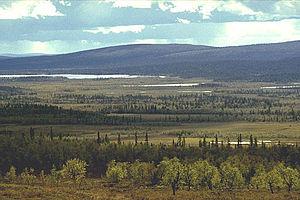
Cet article recense les zones humides de Suède concernées par la convention de Ramsar.